Murder of Laquan McDonald

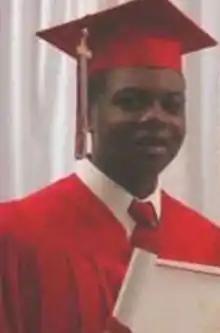
Laquan McDonald

Laquan Joseph McDonald (September 25, 1997 – October 20, 2014) was from the 37th Ward of Chicago. According to NBC Chicago news, McDonald earned $1,100 working after school in the Youth Advocate Program in 2014. His final report card showed that he had earned an A in personal finance and music, a B in world studies and reading, and Cs in biology and algebra. He had a younger sister and brother. One of McDonald's teachers described him as "very respectful and reserved". The teacher added that McDonald "was not aggressive".